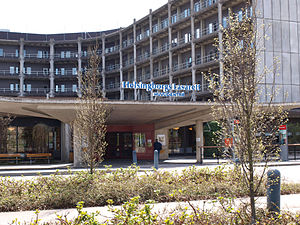
Helsingborgs lasarett
Hovedentrén til Helsingborgs lasarett.
Helsingborgs lasarett er et af Region Skånes fire specialiserede akutsygehuse og ligger ved Bergaliden i Helsingborg.